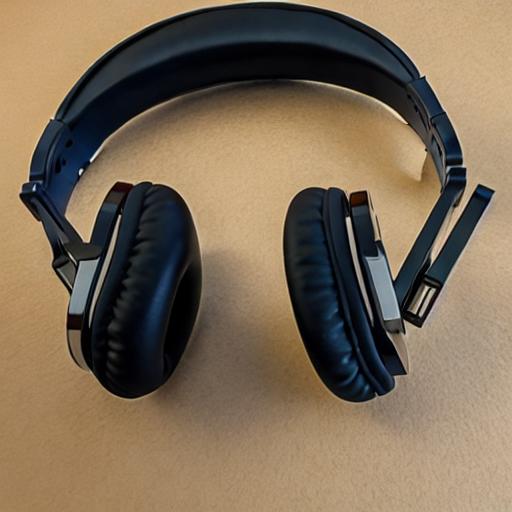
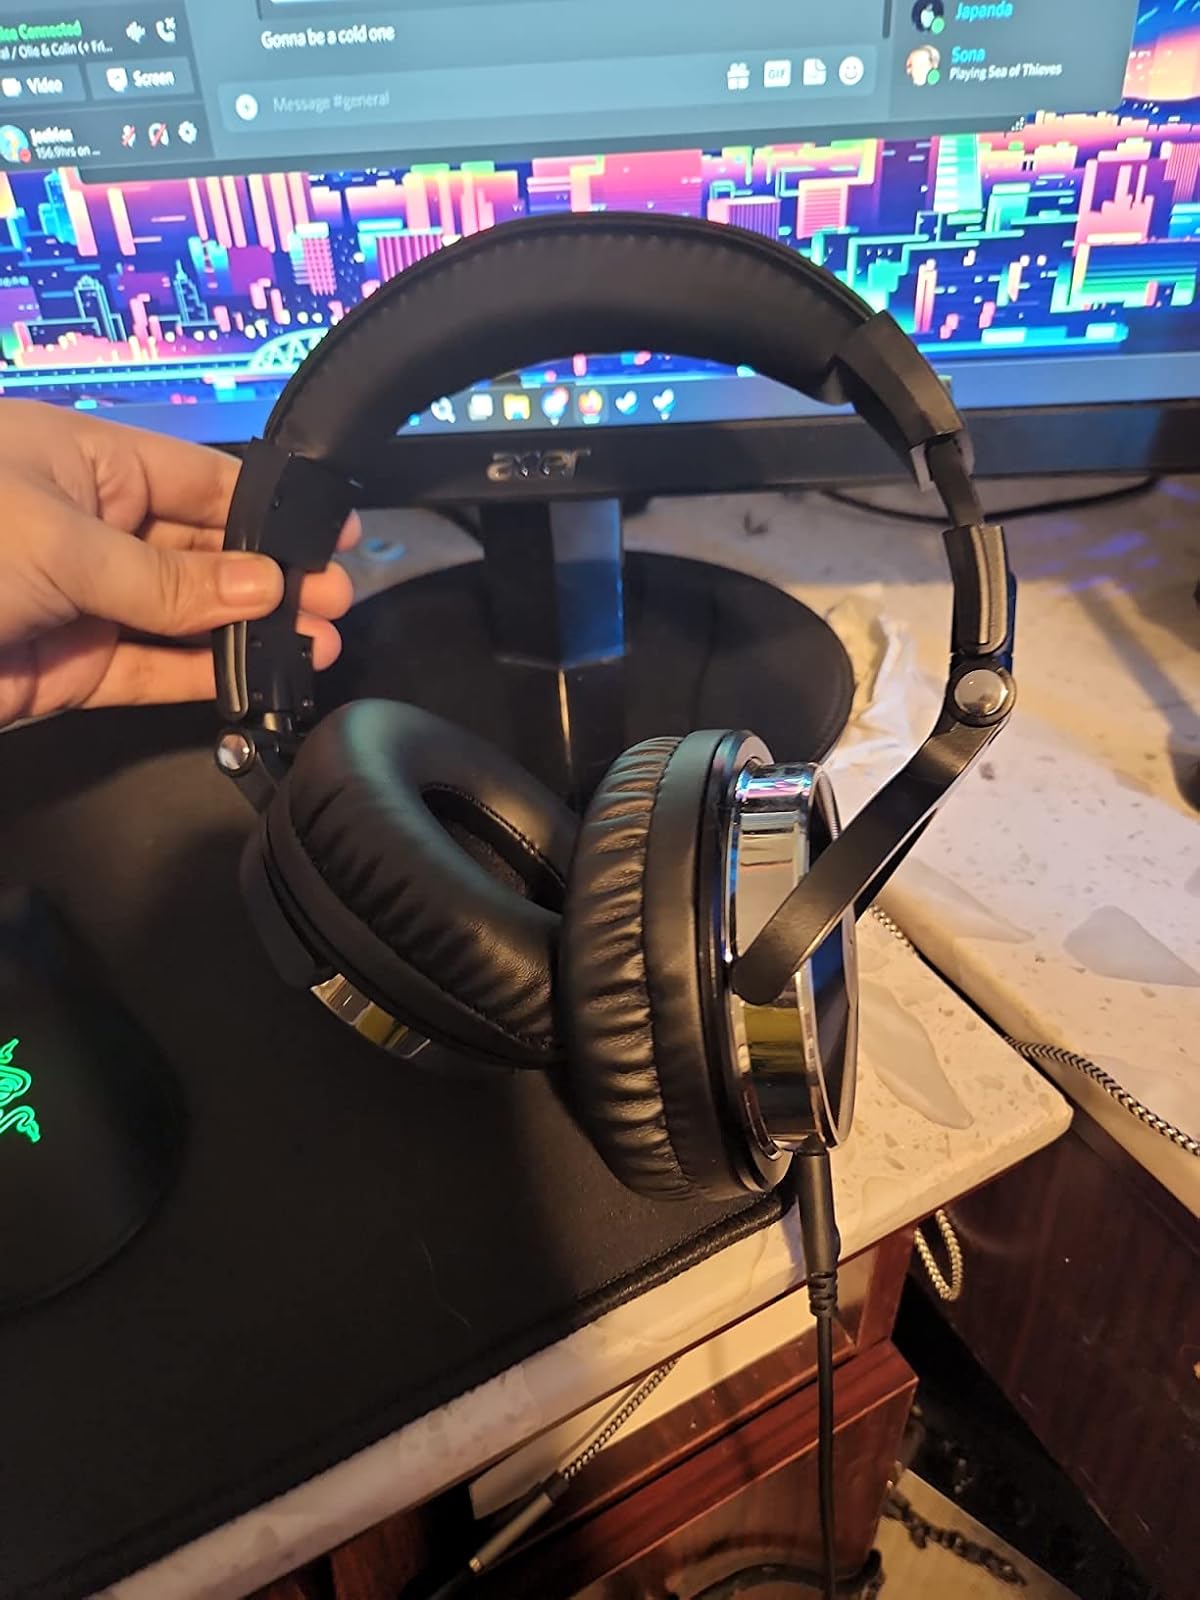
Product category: headphones
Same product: no